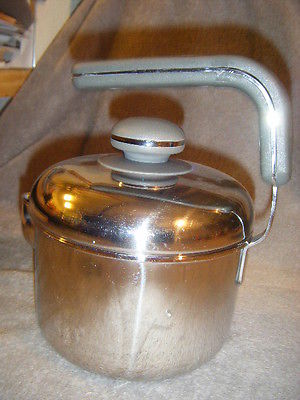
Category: kettle